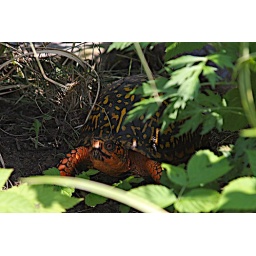
Waldo the box turtle found in garden